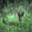
Label: deer